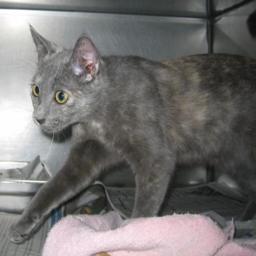
Animal: cats